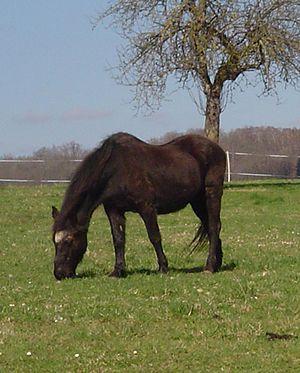
Poney Landaise jument, par Jongleur et Sophie
Le Landais, poney landais, poney des barthes ou Barthais, est une race de poneys originaire du département des Landes. Souvent qualifié de Pur-sang arabe miniature, le landais est un poney très ancien, à l'histoire riche. Il existe à l'origine deux populations de poneys sauvages dans les Landes, mais seule celle des barthes de l'Adour perdure jusqu'à nos jours, le poney du littoral ayant disparu au milieu du XXᵉ siècle. Le Landais est réorienté vers l'équitation sur poney à destination des enfants dans les années 1970, ce qui assure désormais sa sauvegarde.